2022 Wellington County municipal elections

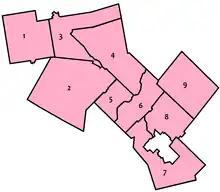
Map of Wellington County's nine wards

Incumbent mayor and county warden Kelly Linton did not run for re-election. The following were the results for mayor of Centre Wellington.